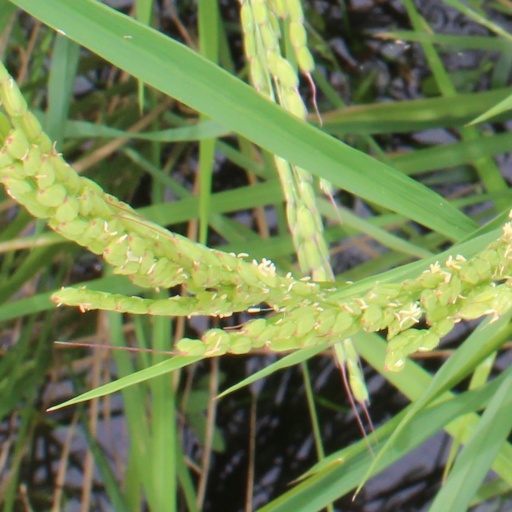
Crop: rice